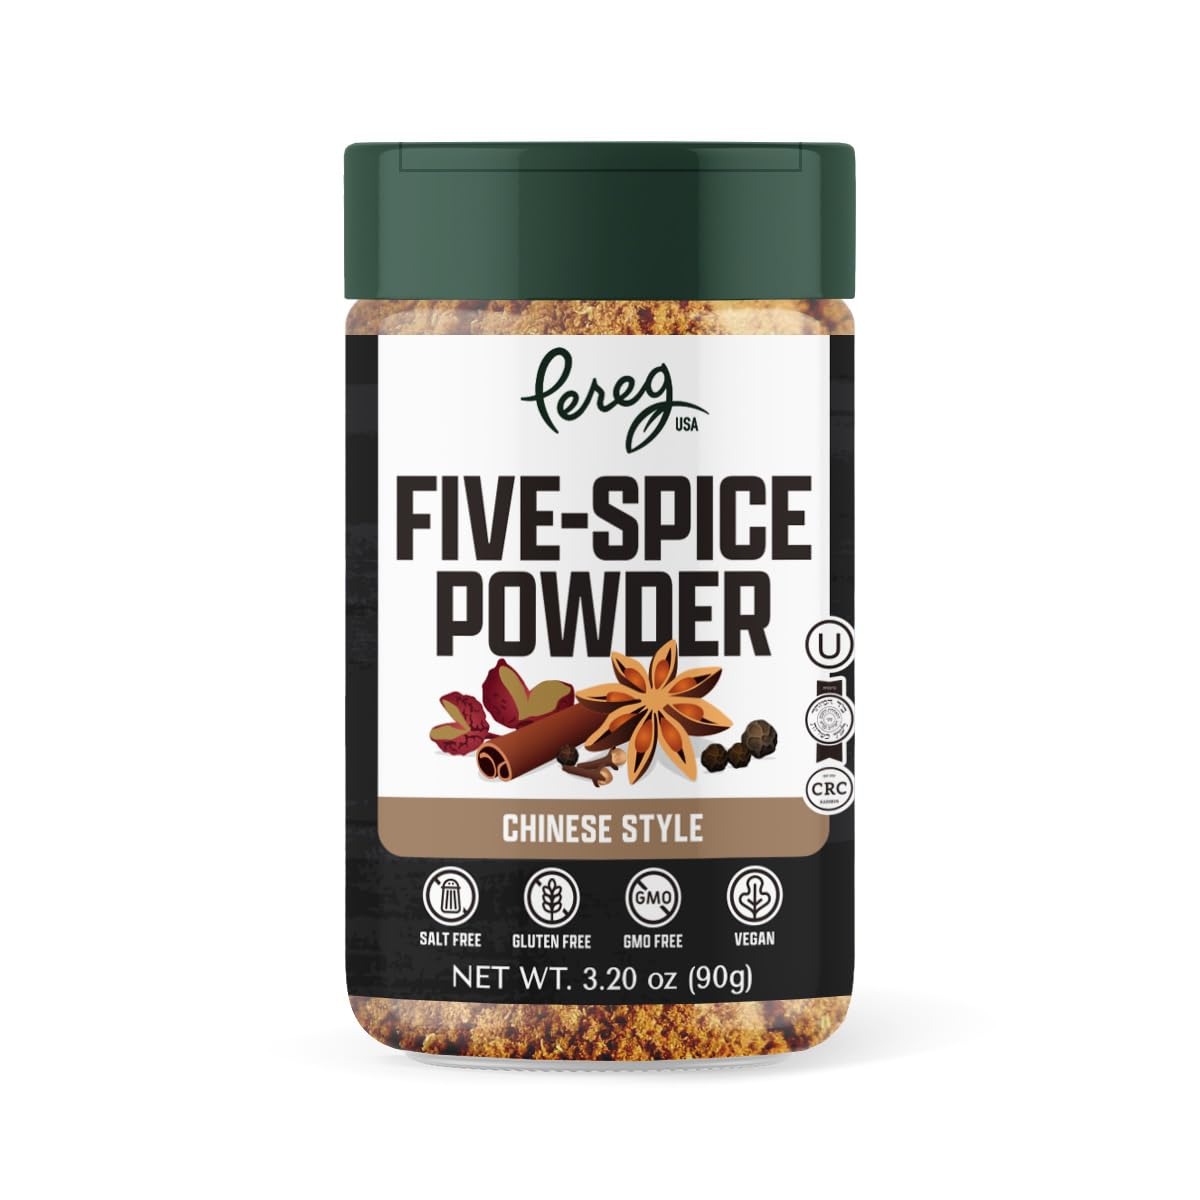
Item Name: Pereg Mixed Spices - Five Spice Chinese Seasoning | Gourmet Asian Style Seasoning of Cinnamon, Star Anise, Fennel, Peppers, Cloves | Non-GMO Verified | Chinese 5 Spice Blend Jar - 3.2 Oz
Bullet Point 1: FINE SAVORY INGREDIENTS: An authentic Chinese five-spice powder that includes ground Cinnamon, Star Anise, Fennel, Black Pepper, Cloves, Rice Hull Concentrate; robust flavors of your Chinese food with just an addition of pinch.
Bullet Point 2: AROMATIC PUNCH: Fresh Spices, not dusty old packets. Pereg Five Spice Chinese Seasoning gives your food an aromatic punch it deserves. Our Chinese seasoning comes with natural herbs; it has no preservatives or fillers.
Bullet Point 3: MAKES EVERYTHING BETTER: Add to beef, pork, lamb, chicken, duck, marinades, noodle dishes, baked goods and much more - our Chinese five-spice blend makes every delicacy intensely flavorful, savory and aromatic.
Bullet Point 4: FARM FRESH FIVE SPICE BLEND: Pereg's Chinese Spices and Seasoning has no additives or preservatives, it is wholly natural, vegan and Non-GMO verified. Safe to consume for you and your family.
Bullet Point 5: PEREG PROMISE: Pereg Natural Foods provides 100% pure, premium, all-natural spices, gluten-free grains and nutritious food the world has to offer. We handle everything from sourcing to production in-house ourselves, giving us total quality control and so we promise the best to our consumers.
Product Description: <p><b>Pereg Five Spice Chinese Seasoning - 3.2 Oz</p></b> We understand that people today not only look for food that tastes good but also look good, we have come up to help make your delicacies intensely flavorful, savory and aromatic. That's why Pereg is excited to bring you our very own Five Spice Chinese Seasoning Blend - the must-have terrific spice blend for your food!<p></p> <p><b>Pereg Natural Foods</b></p> Family-owned since 1906, Pereg Natural Foods strives to provide its customers with the best spices and grains the world has to offer. All of our offerings are 100% pure, fresh, natural and never include any additives, preservatives, fillers, MSG, or food coloring. In addition, every product is OU Kosher certified, and many are Non-GMO Project verified, gluten-free certified, Whole Grain Council approved, and vegan. Pereg family believes food should provide comfort and connect people to family, culture, community and the planet.<p><p> <b>All of Our Brand's Offerings are:</b> <ul> <li>Cholesterol-free <li>Sugar-Free <li>Salt-Free <li>100% pure, fresh and natural <li>Additives free <li>Preservatives free <li>Food coloring free <li>Kosher Certified </li> </ul><p><p> <b> Product Specifications:</b> <ul> <li> Package Dimensions: <li> Package Weight: 3.2 Oz </ul><p><p> <b>Package Include</b> <ul><li>1 x Pereg Chinese Seasoning</li> </ul><p><p>
Value: 3.2
Unit: Ounce

Price: 7.69